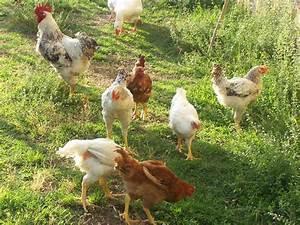
chicken